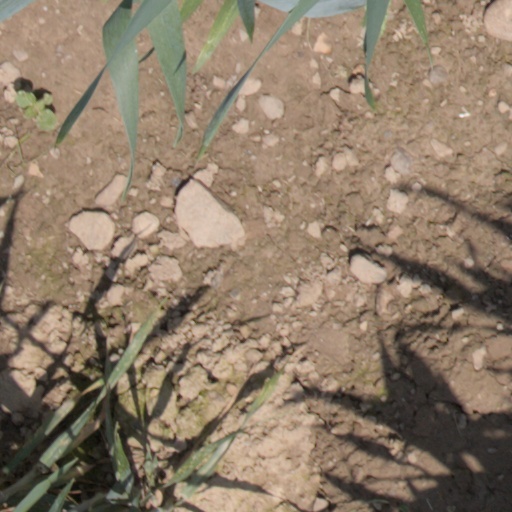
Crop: wheat